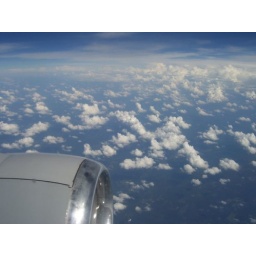
flying above the clouds is somthing that truly fascinates me